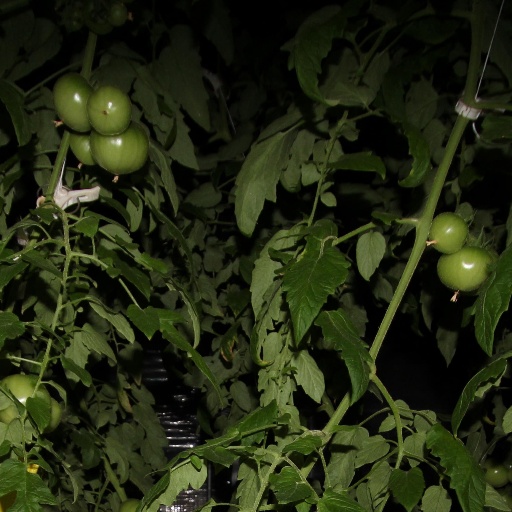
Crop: tomato